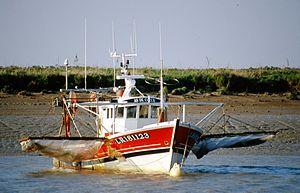
Chalutier équipé de filets à mailles très fines (pibalous) pour la pêche à la civelle (pêche à la pibale). Port du Corps de Garde sur la Sèvre Niortaise, Bourg-Chapon (près de Charron, Anse de l'Aiguillon), Charente Maritime, France. Mars 2000.
Civelle, ou pibale sont des noms régionaux désignant l'alevin de l'anguille européenne lorsqu'il pénètre dans les rivières.